Shamim Jawad

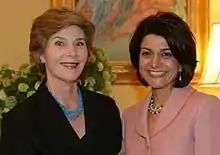
Jawad (right) in 2005

Shamim Jawad is the founder and president of the "Ayenda Foundation", the Afghan Children Initiative, which works for the welfare, education, health, shelter and safety of Afghan children. She is a member of the "U.S.-Afghan Women’s Council", an organization established in 2002 by Presidents Karzai and Bush to advance the rights of women in Afghanistan. She serves on the board of trustees of the American University of Afghanistan (AUAF), a private, not-for-profit institution of higher education in Afghanistan, offering internationally supported degree programs and education. In addition, Mrs. Jawad is a member of the International Women's Forum (IWF).